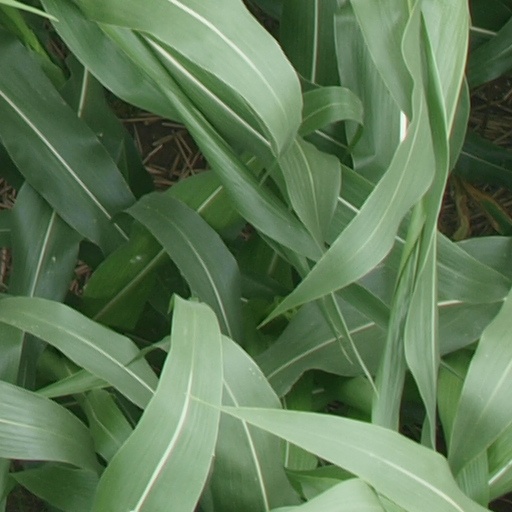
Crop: maize; corn